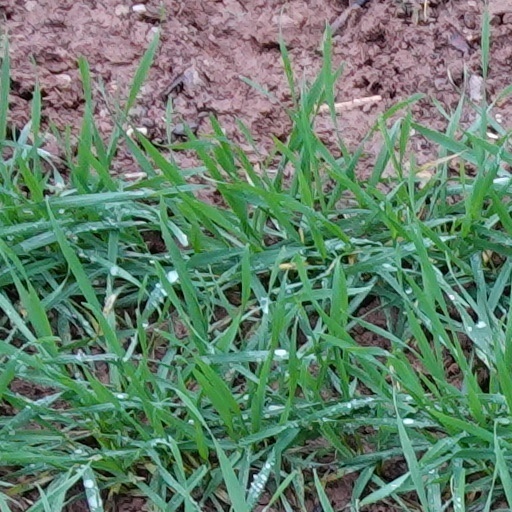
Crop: wheat